Arvo Ylppö

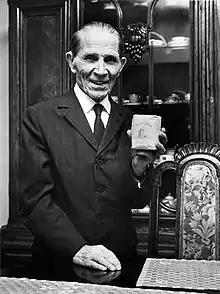
Arvo Ylppö in 1945.

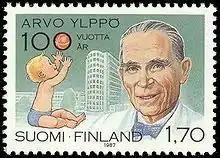
Ylppö portrayed on a 100th anniversary postage stamp published in 1987.

Arvo Henrik Ylppö (27 October 1887 – 28 January 1992) was a Finnish physician and professor of pediatrics who significantly decreased Finnish infant mortality during the 20th century. He is credited as the father of Finland's public maternity and child health clinic system established in 1922, which focuses on monitoring the health and development of newborn and pre-school children and their families, providing parents with childcare guidance and supporting child-parent interaction. For forty years, Ylppö held the title of archiater ("arkkiatri"), the highest honorary title awarded to a physician. Internationally, he was known for his research on premature infants.